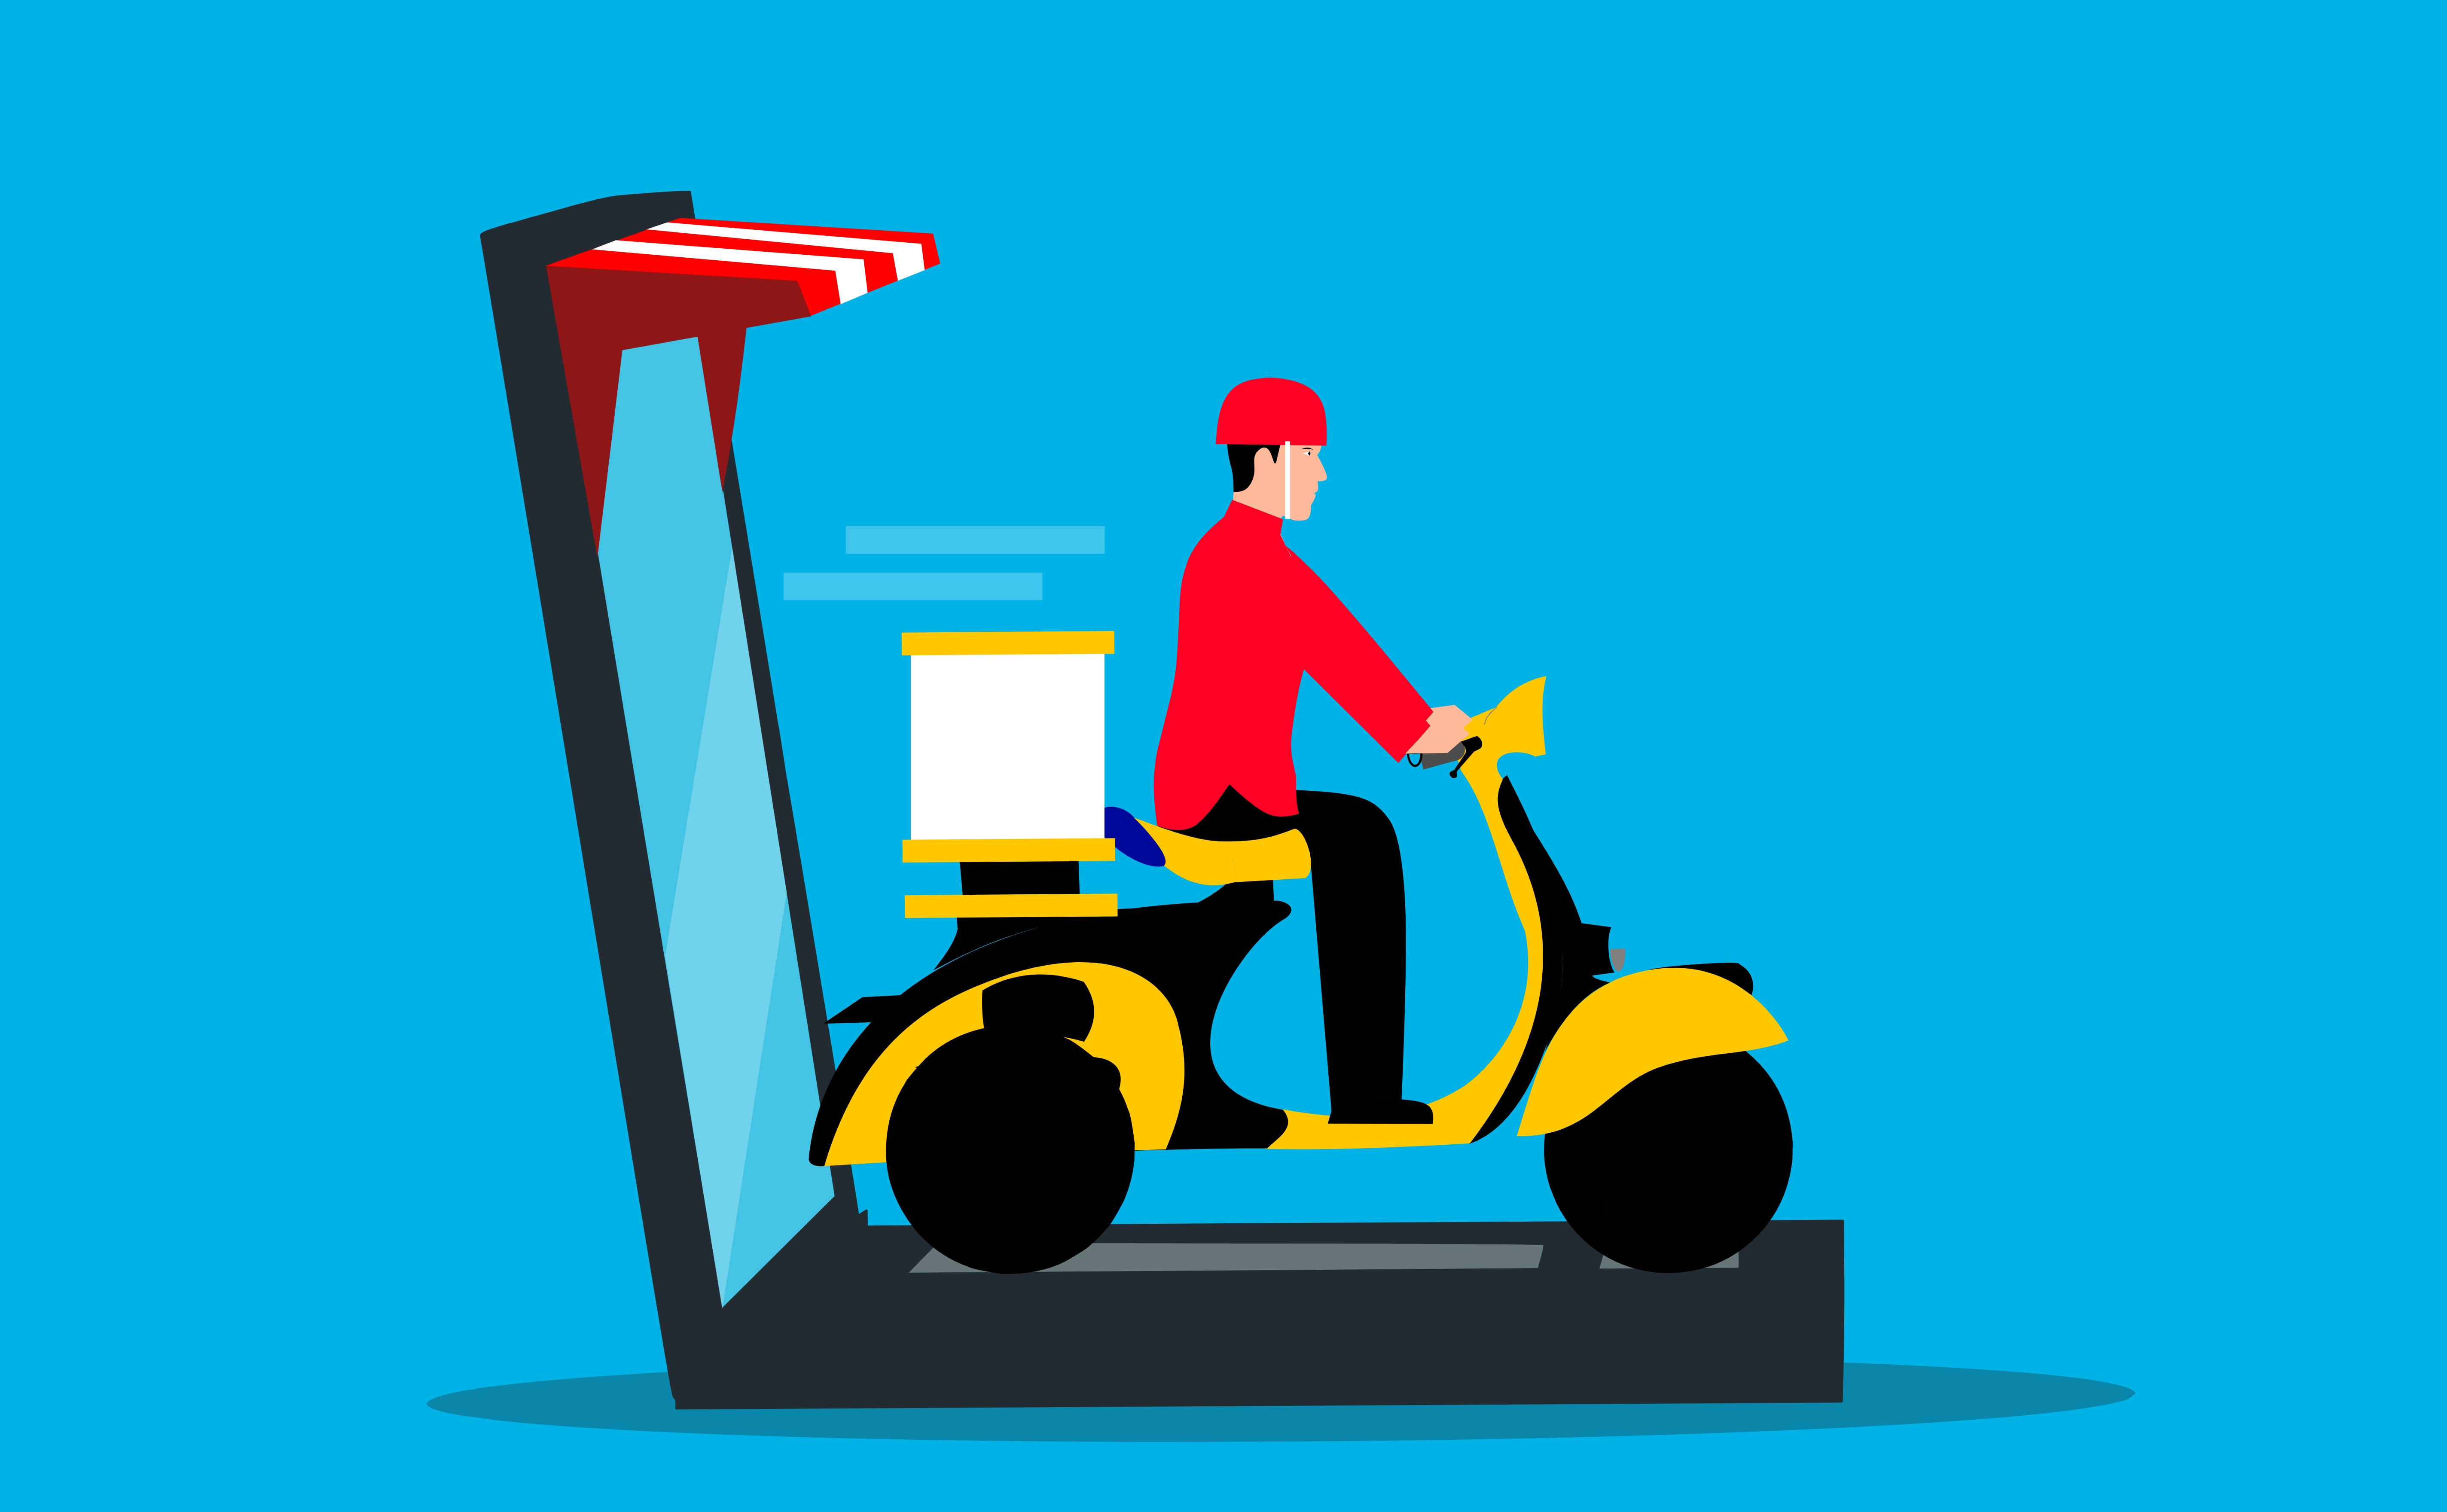
courier, delivery, scooter, laptop, food delivery, drive, motorcycle, online, service, computer, digital, cartoon, character, food, retail, sale, package, shipping, box, work, technology, screen, wheel, tire, vehicle, automotive tire, motor vehicle, gesture, rolling, line, toy, font, automotive design, illustration, automotive wheel system, recreation, chair, symbol, electric blue, table, graphics, cylinder, animation, art, rectangle, job, sign, graphic design, drawing, plastic, fictional character, clip art, transport, circle